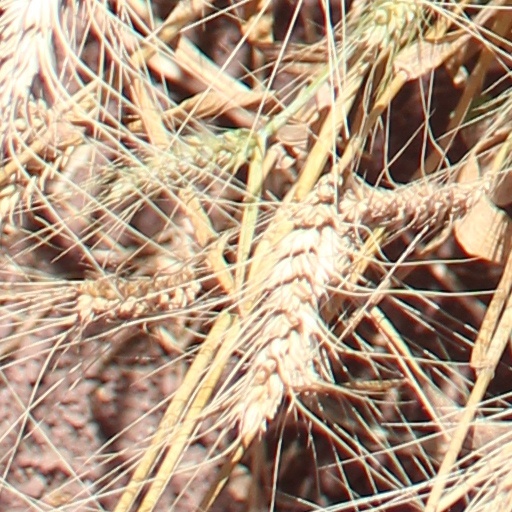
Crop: wheat